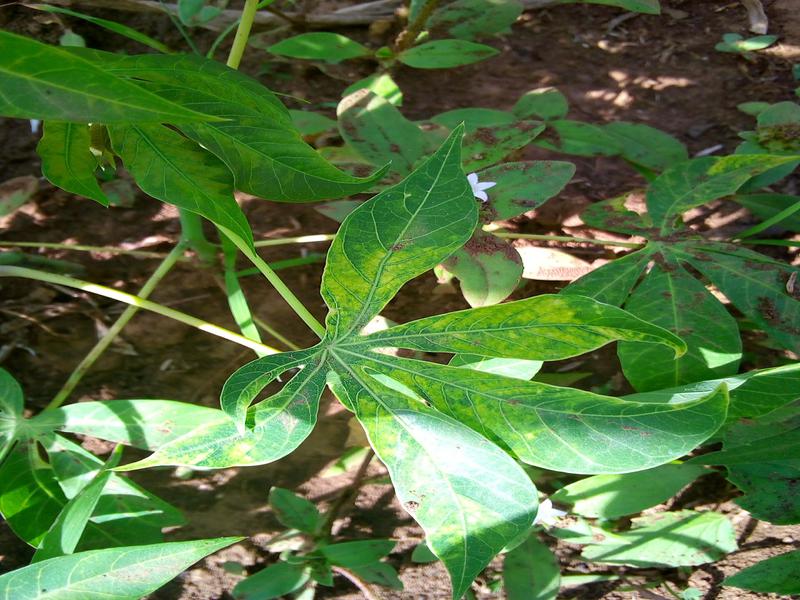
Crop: cassava
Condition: mosaic_disease